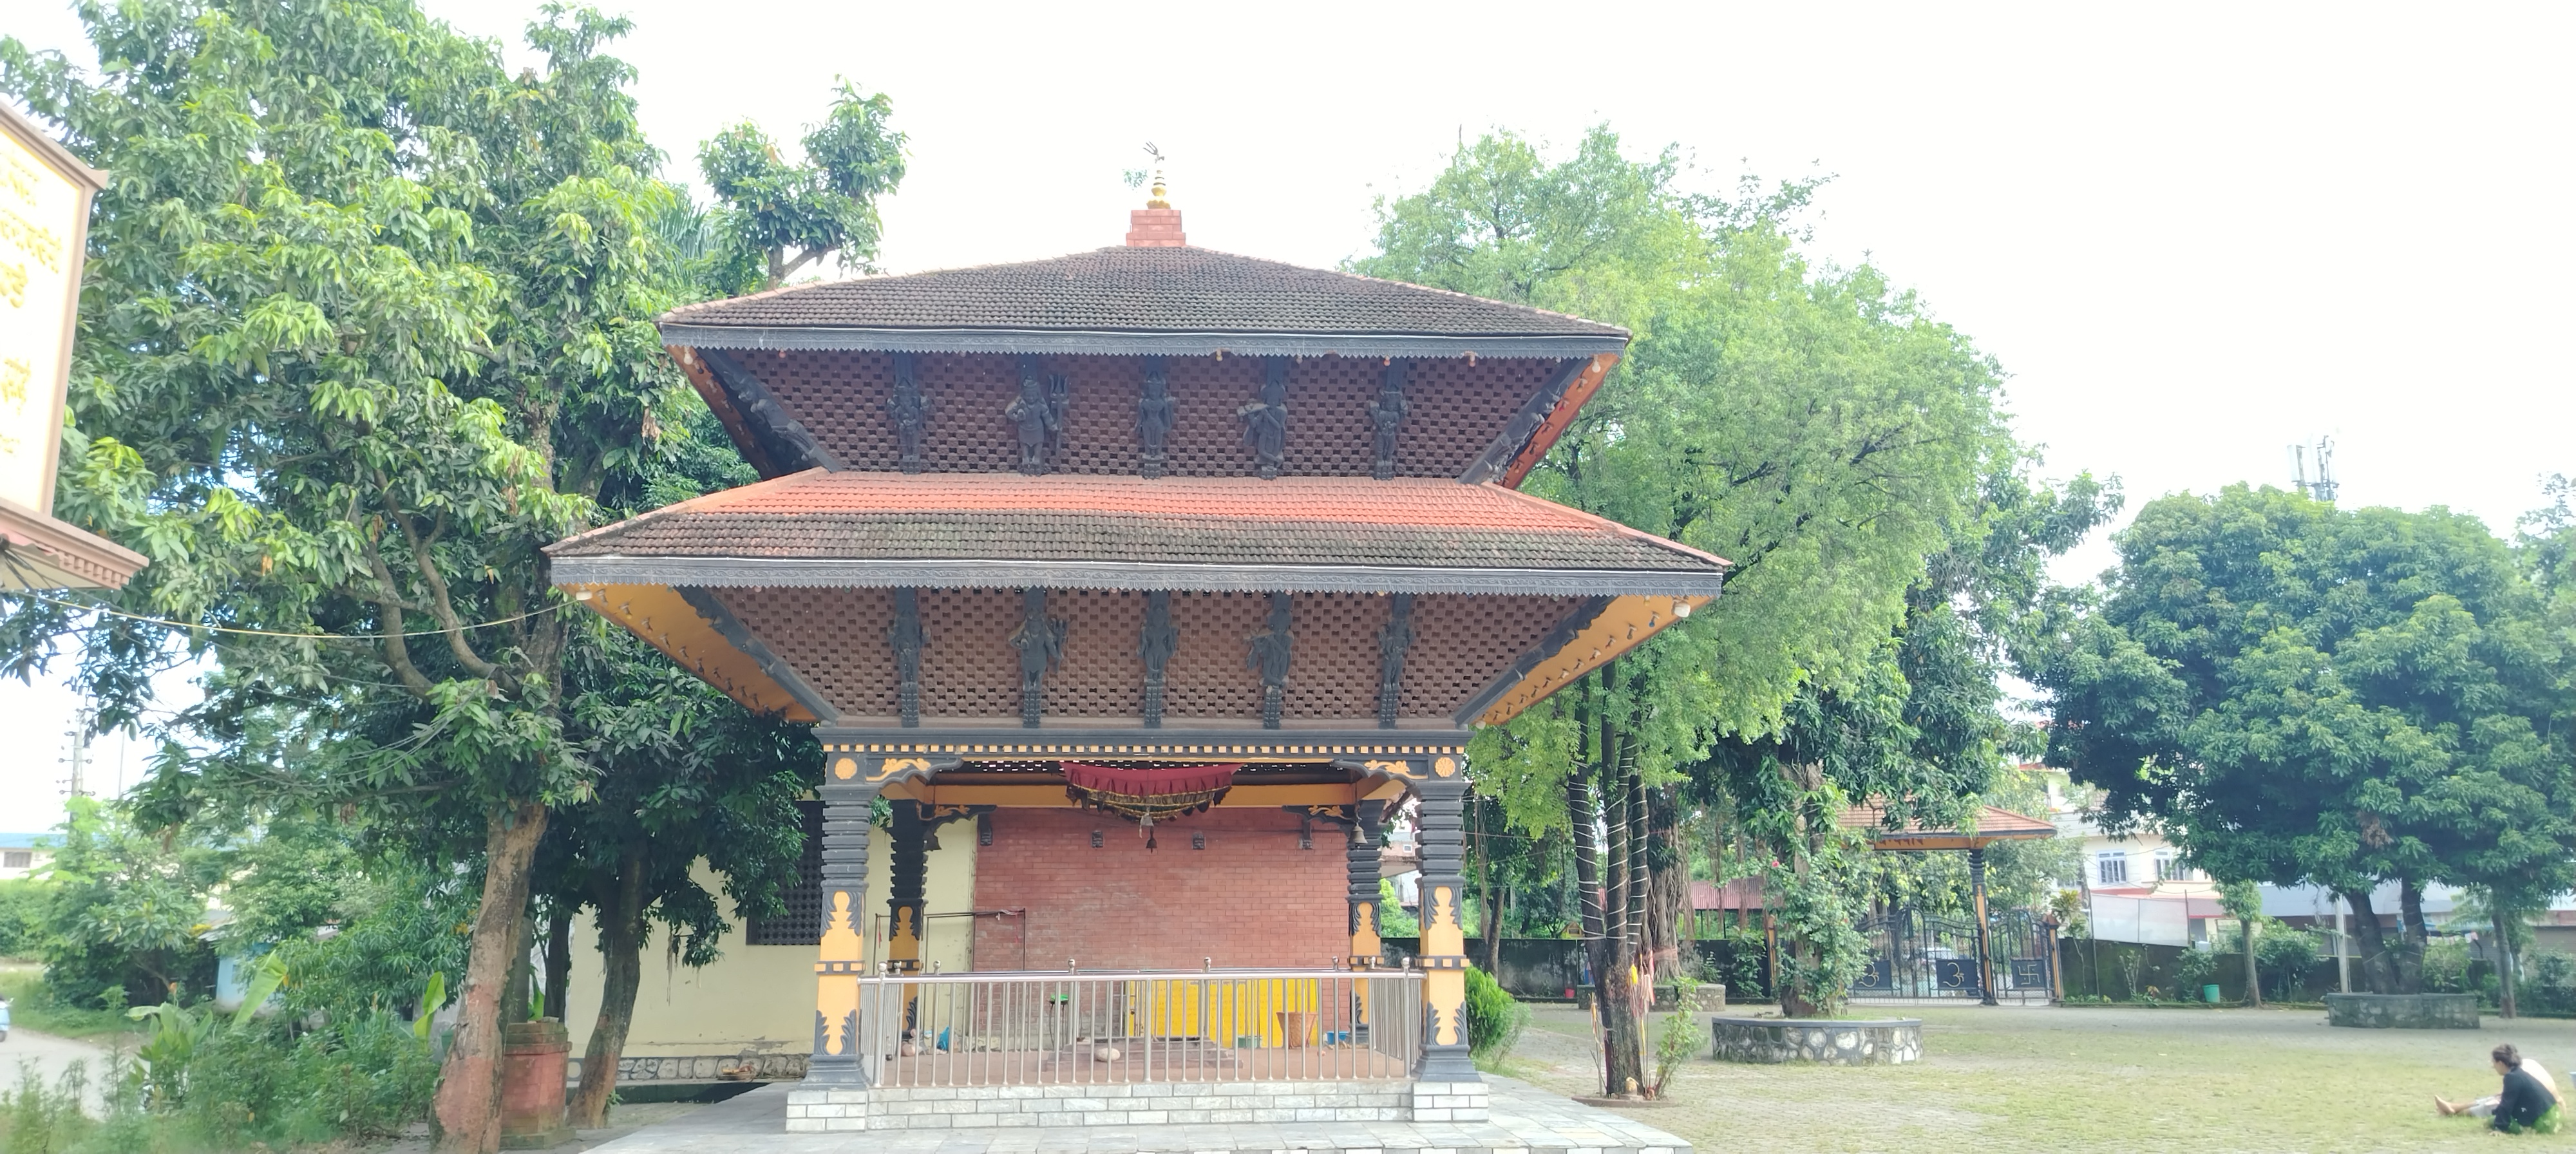
Heritage site: MahaKaleshwor_Shiva_Temple